Lynx Blue Line

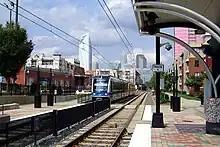
Lynx train near Bland Street station

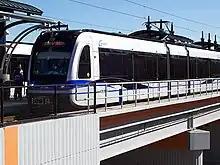
Lynx Siemens S70 car at I-485/South Boulevard station

By the mid-1980s, city and county planners were evaluating strategies to both control and focus the region's growing population and expanding development. One strategy considered was the construction of a light rail line to encourage new businesses and housing along its corridor. In 1984, the Charlotte-Mecklenburg Planning Commission made its first recommendation for a light rail line connecting Uptown Charlotte with the UNCC as part of the community's 2005 Vision Plan. In response, mayor Harvey Gantt sought $50,000 from the city council for a feasibility study, only to drop the request due to a lack of council support.